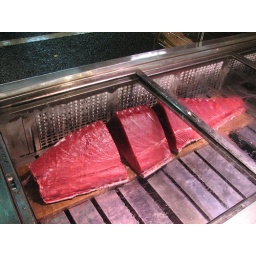
Taken at Tsukiji, the biggest fish market in the world.